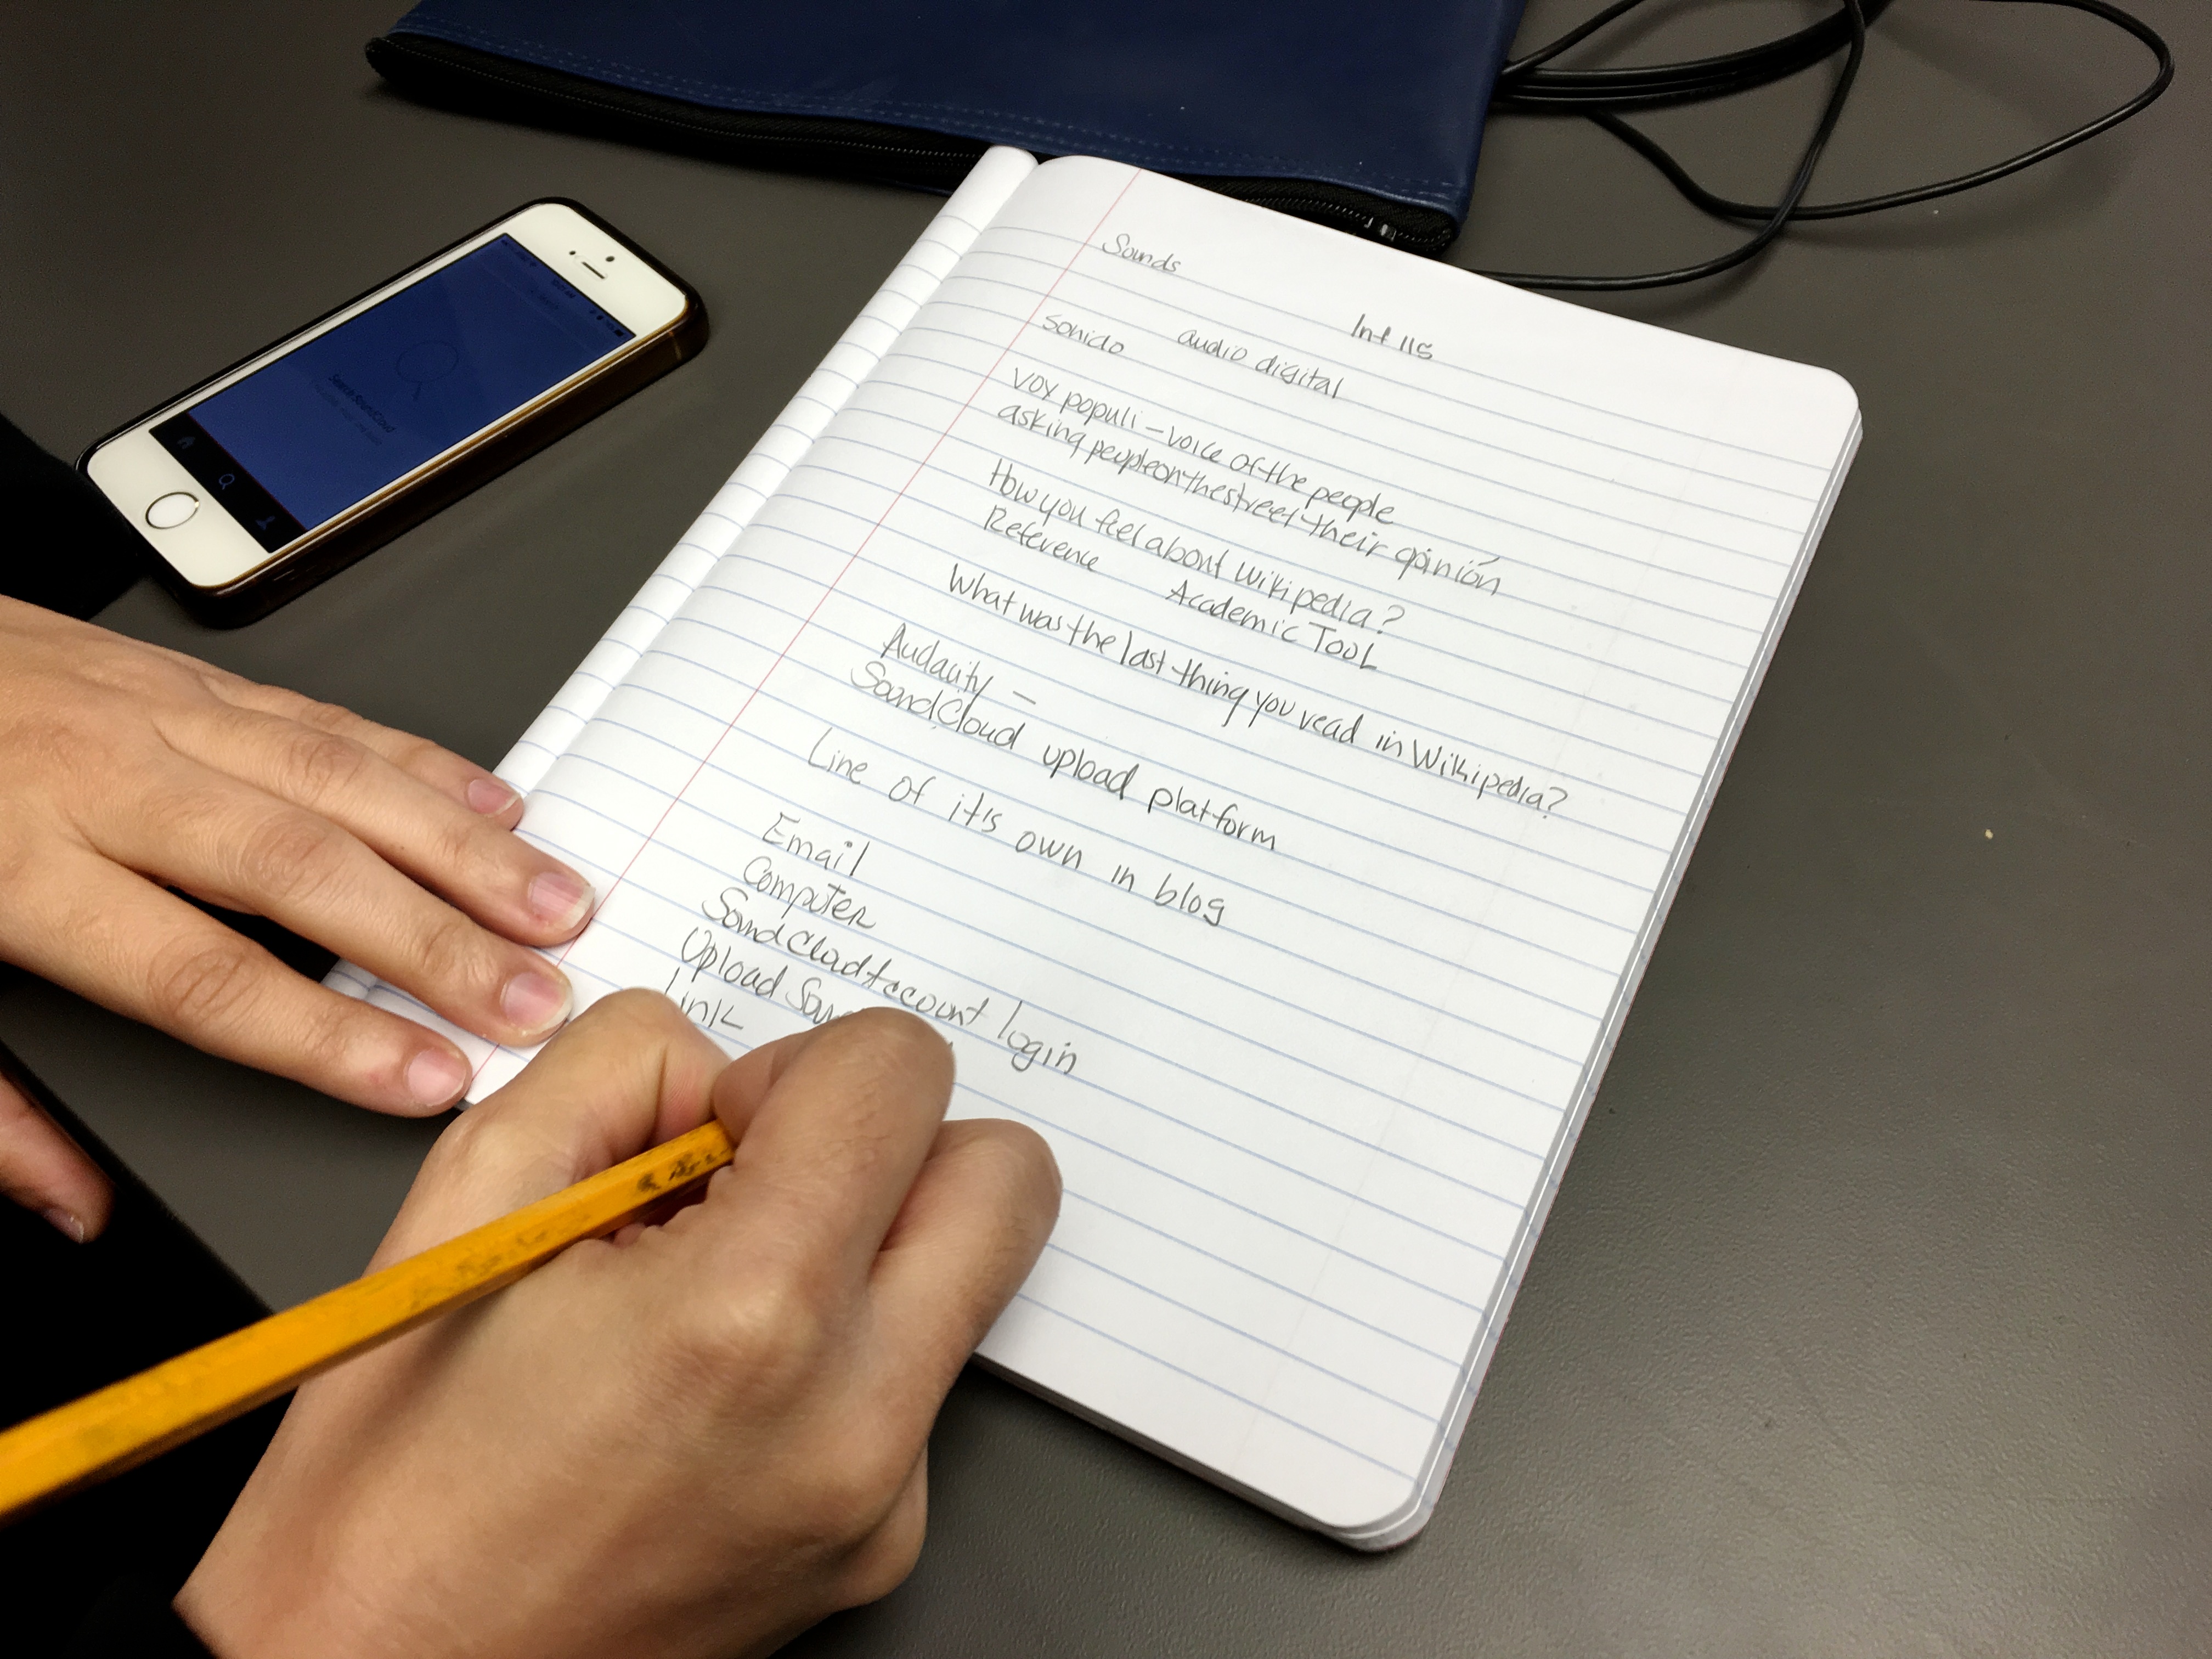
writing, hand, brand, text, handwriting, document